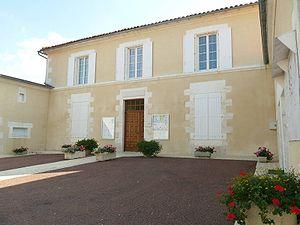
mairie de Vignolles (16), France
Vignolles est une commune du Sud-Ouest de la France, située dans le département de la Charente.